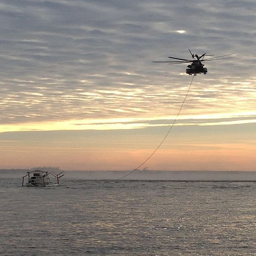
a helicopter assigned tows a mk - 105 magnetic influence mine sweeping sled into bodies of water .